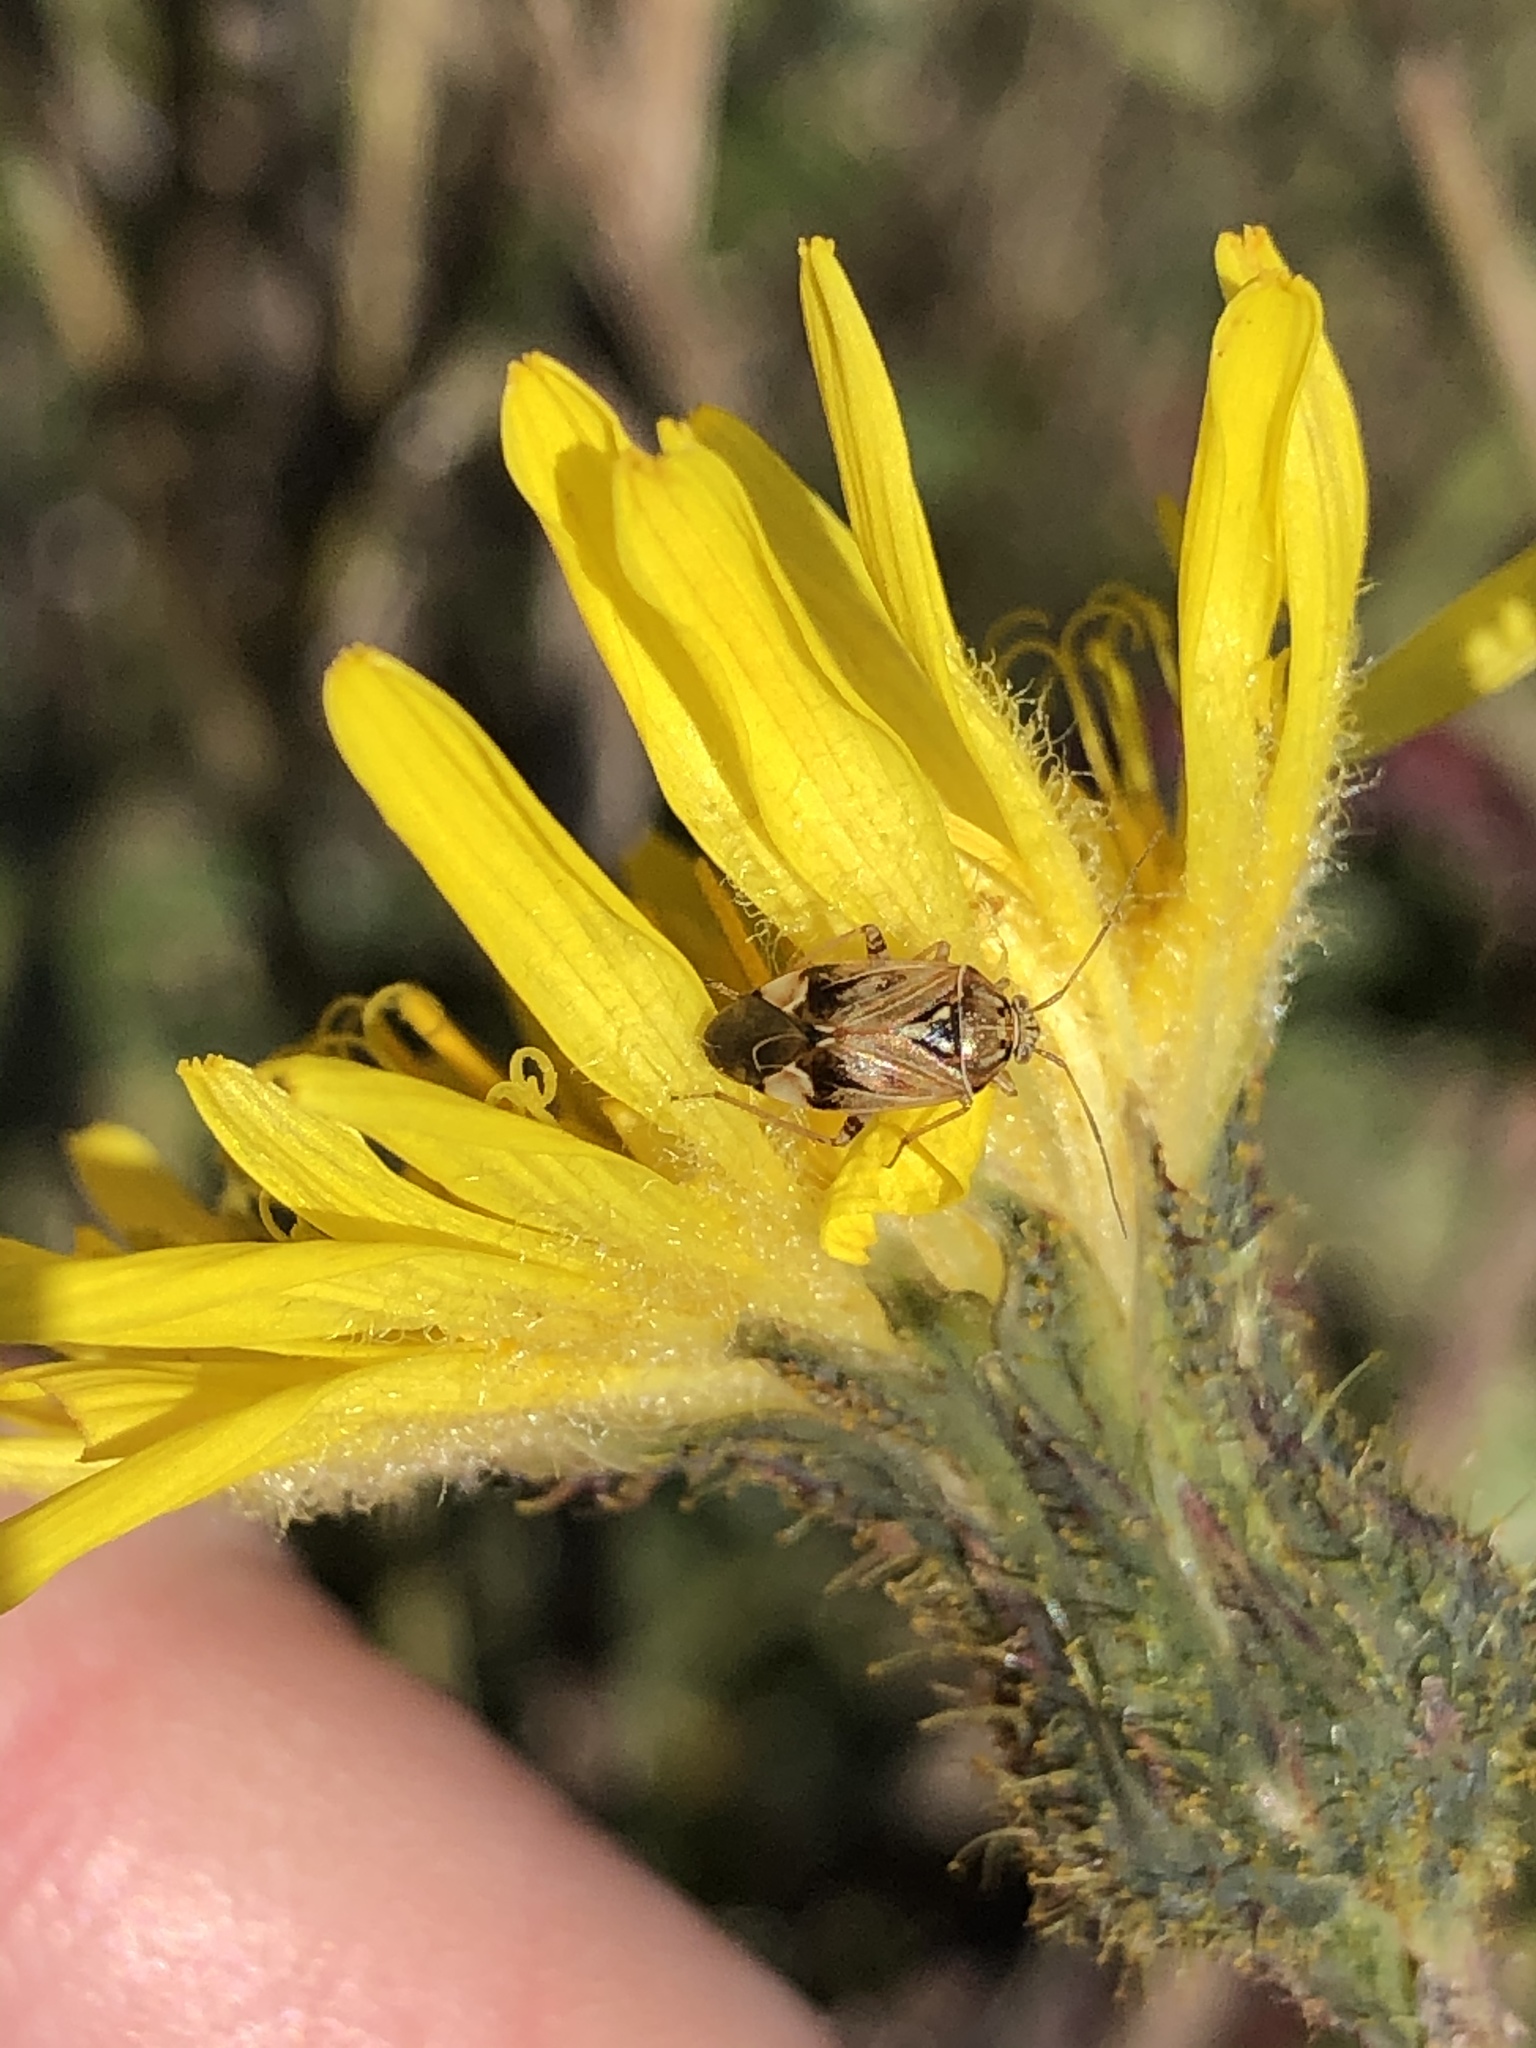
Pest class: lygus_bug